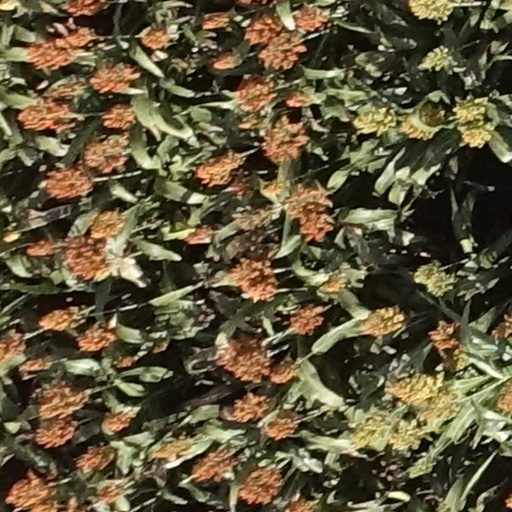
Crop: sorghum